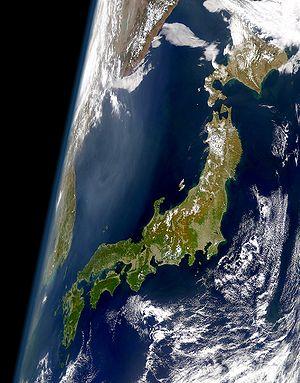
Honshū est la plus grande île du Japon, autrefois connue en Occident sous le nom de « Hondo », sur laquelle se trouvent entre autres les villes de Tokyo, Osaka, Kyoto, Hiroshima, Yokohama, Nara et Nagoya.